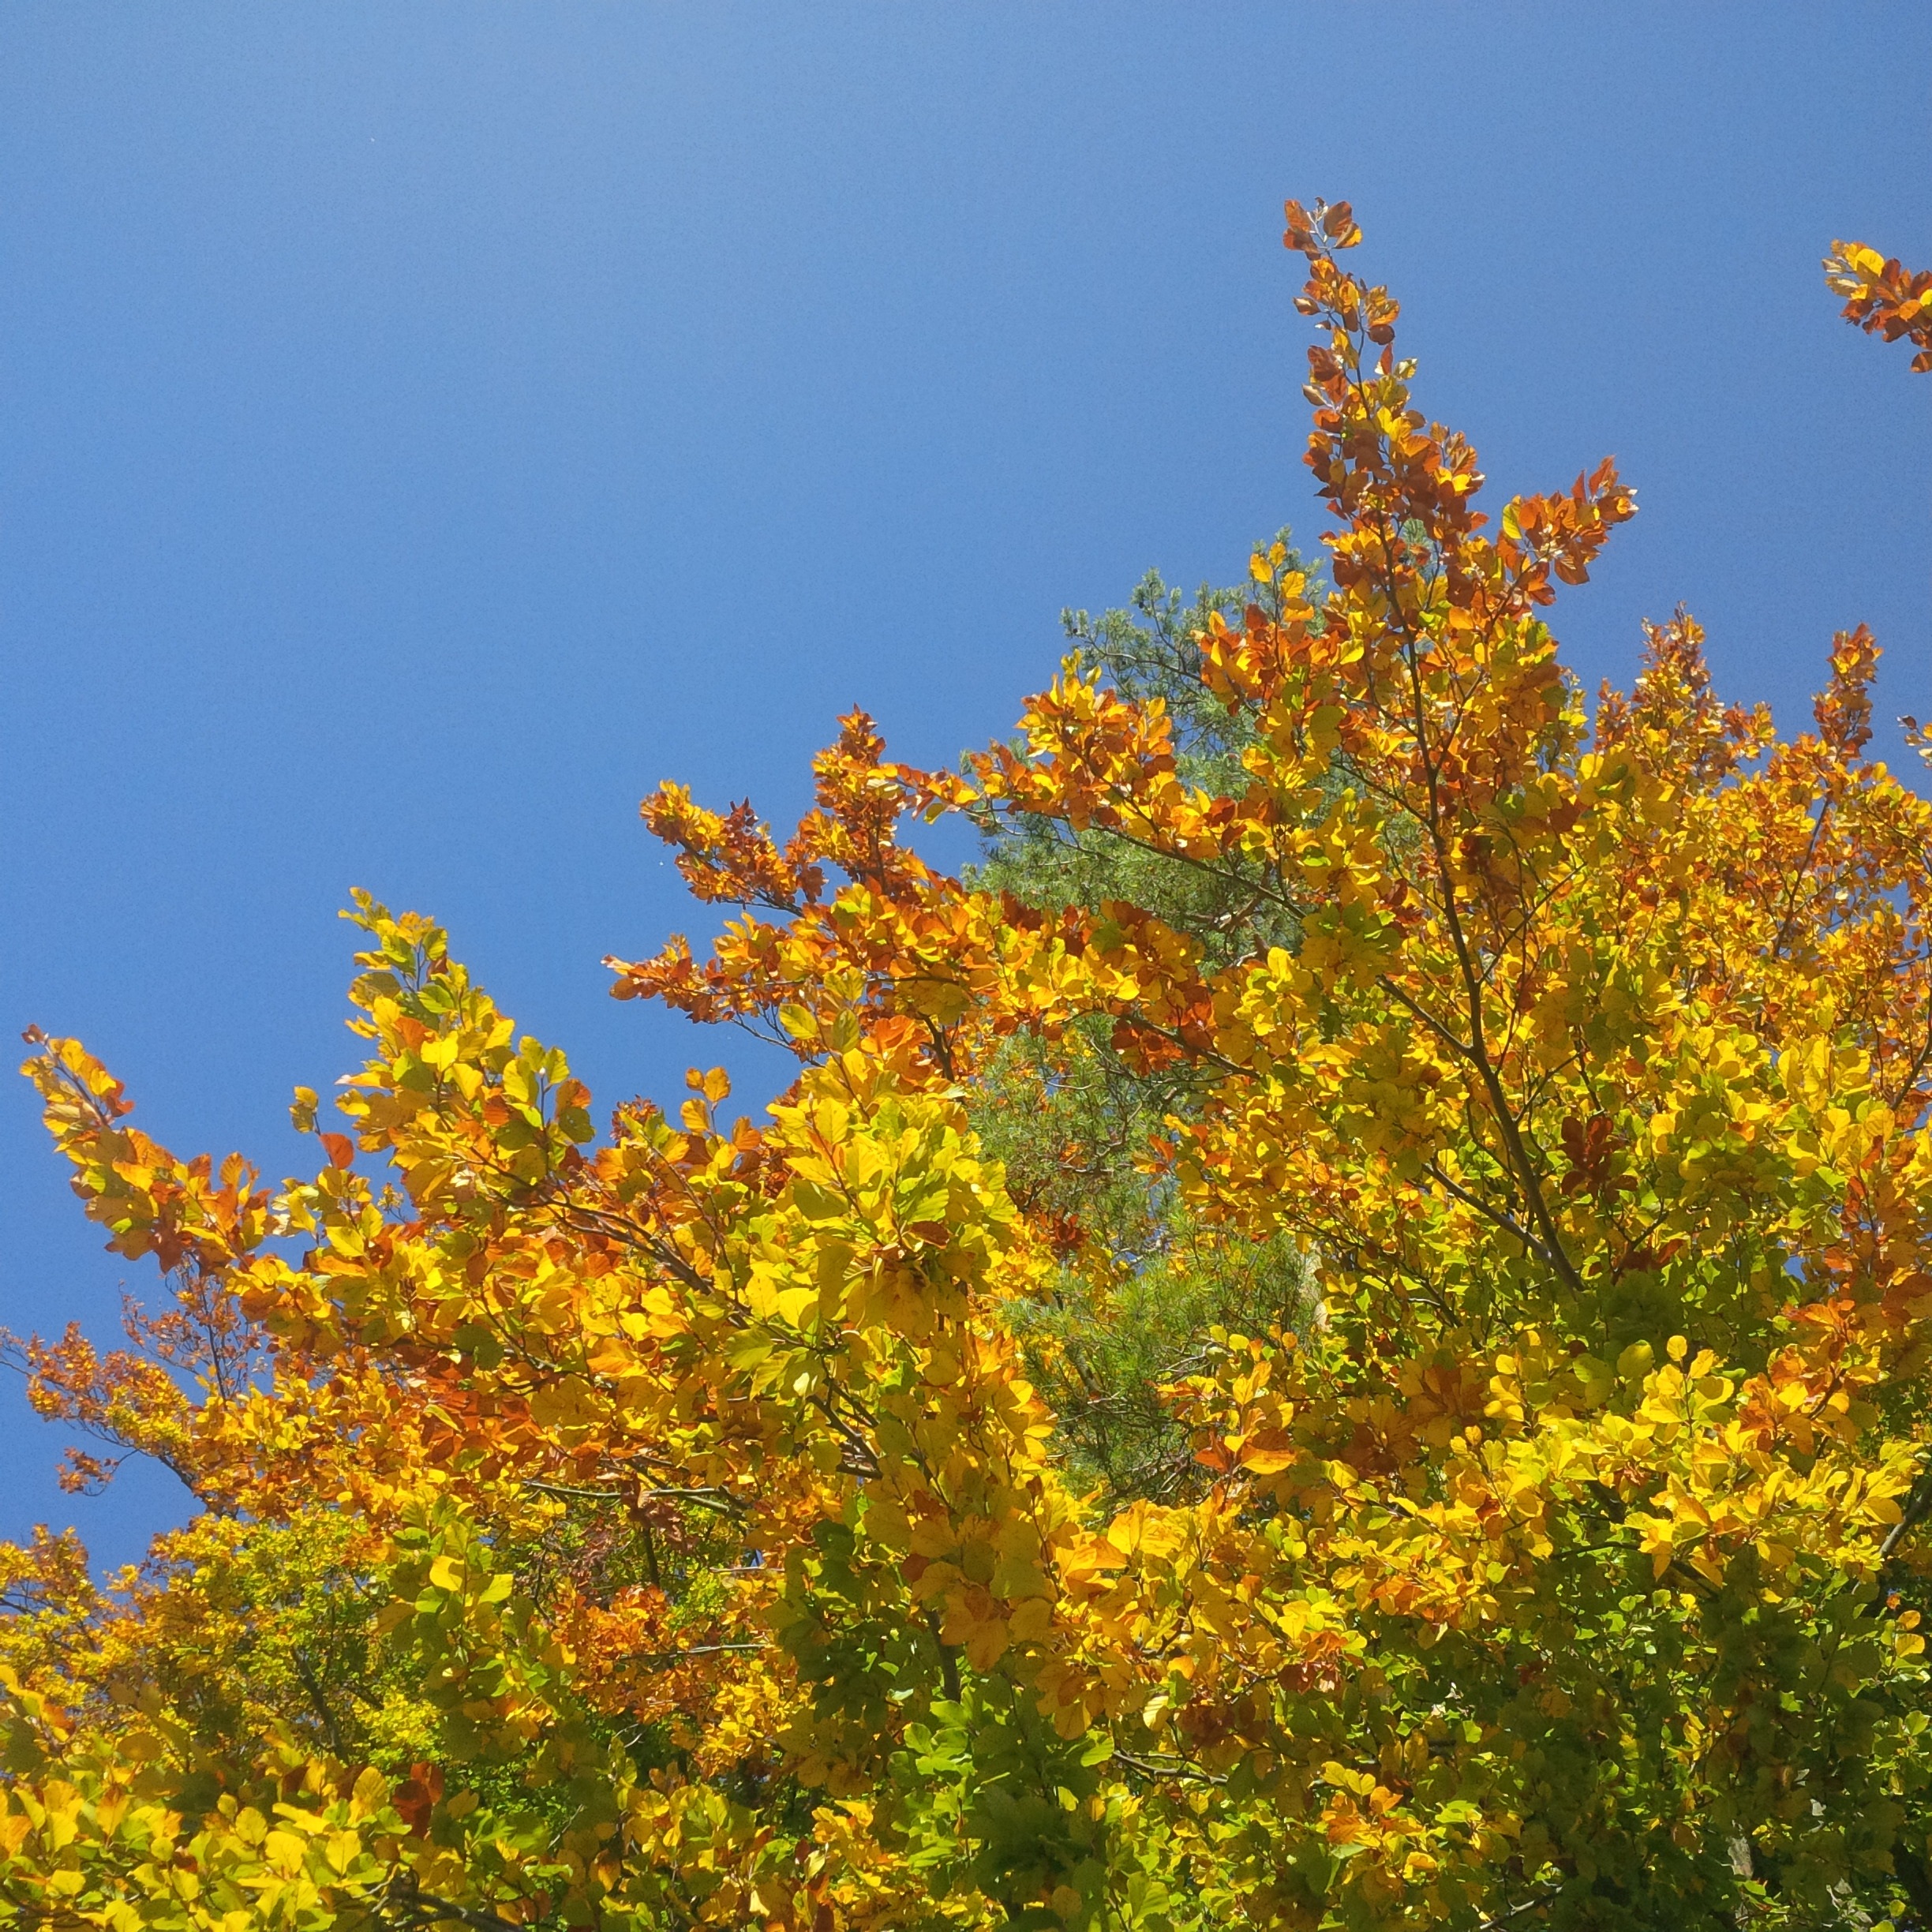
tree, branch, plant, sky, sunlight, leaf, flower, autumn, botany, yellow, flora, season, leaves, shrub, deciduous, mood, ecosystem, golden autumn, tree in the fall, flowering plant, woody plant, land plant